Archaeological forgery

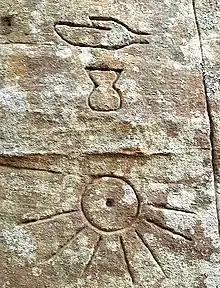
The Gosford Glyphs, a set of forged Egyptian-style hieroglyphs in Australia

Archaeological forgery is the manufacture of supposedly ancient items that are sold to the antiquities market and may even end up in the collections of museums. It is related to art forgery, and can overlap for certain periods.